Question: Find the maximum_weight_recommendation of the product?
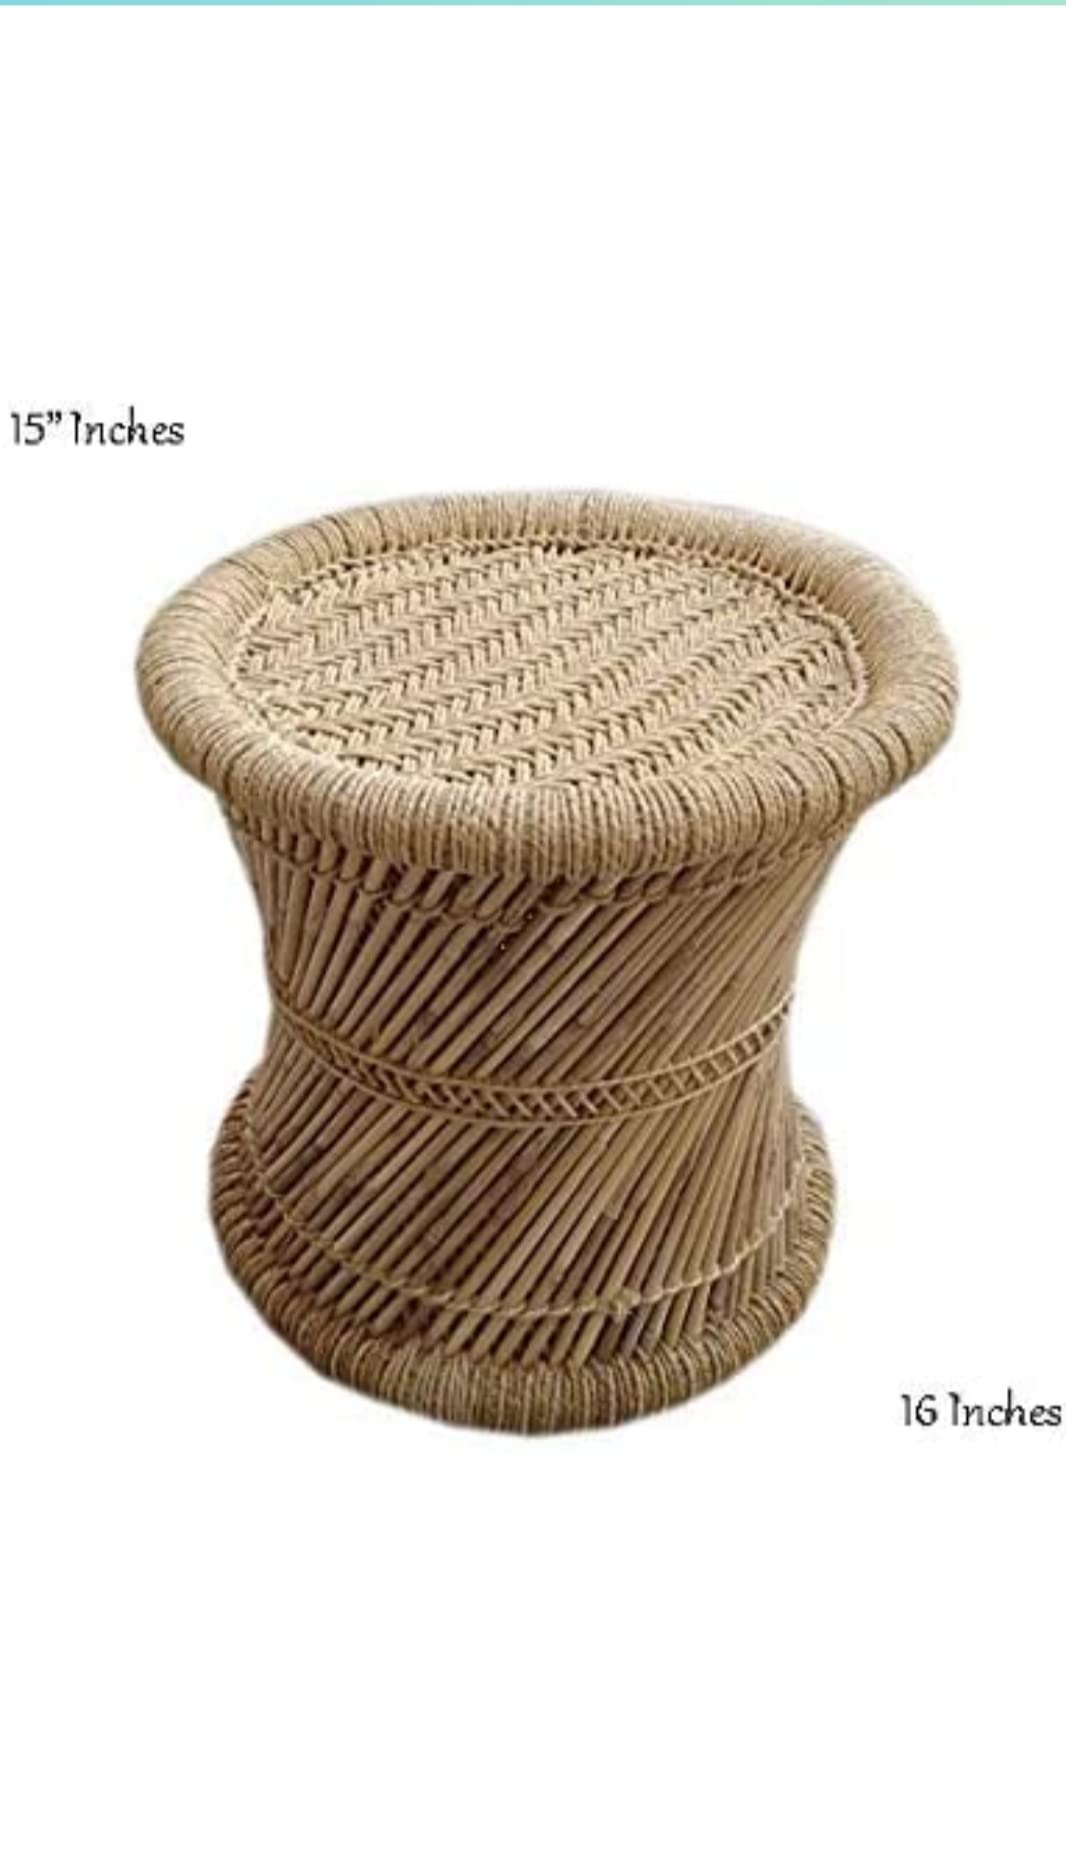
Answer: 1 gram